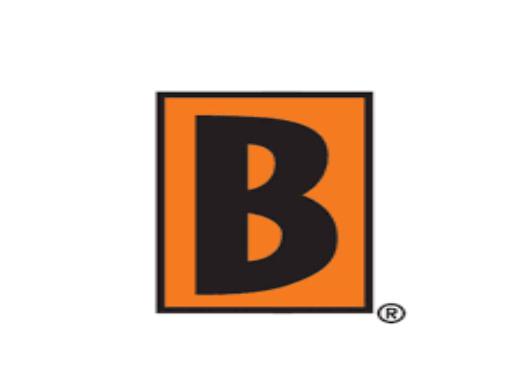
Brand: Biggby Coffee
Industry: Food